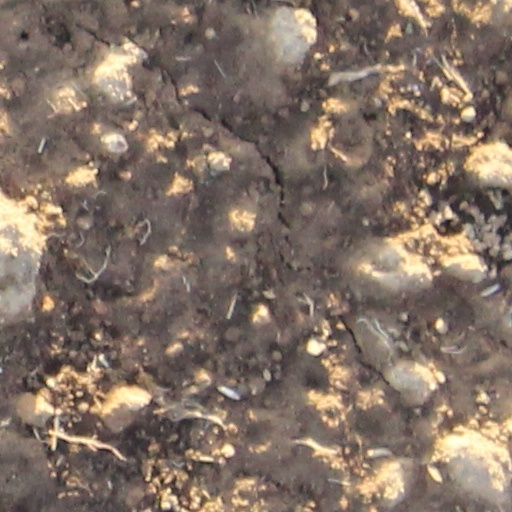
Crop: wheat